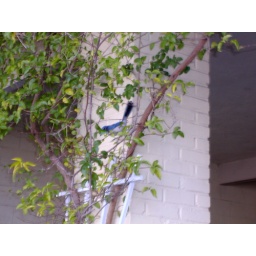
blue jay in the tree